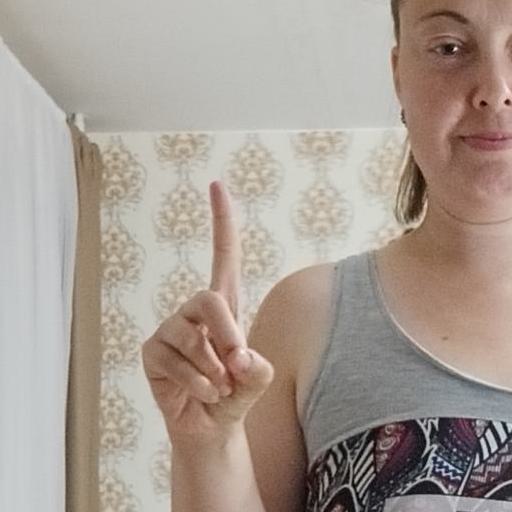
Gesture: one